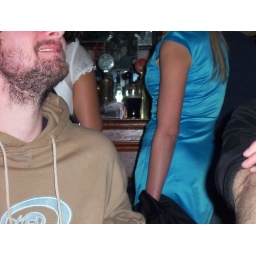
I wonder if the person who took the picture was aiming for the girl in the dress.